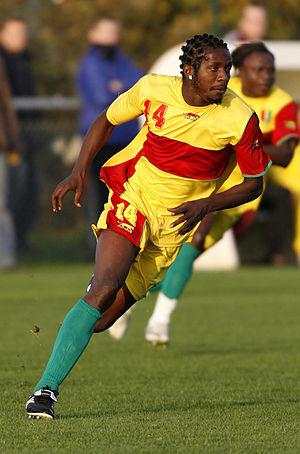
Sambégou Bangoura est un footballeur guinéen né le 3 avril 1982 à Conakry, naturalisé Belge en 2006.